Zombie Army 4: Dead War

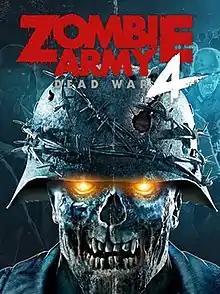

Zombie Army 4: Dead War is a third-person shooter video game developed and published by Rebellion Developments. It is a sequel to the 2015 compilation game "Zombie Army Trilogy", and itself a spin-off to the "Sniper Elite" series. It was released on 4 February 2020 for PlayStation 4, Windows, and Xbox One, 1 May 2020 for Stadia, and 26 April 2022 for the Nintendo Switch.